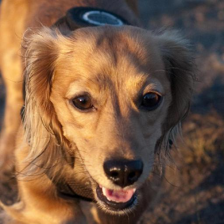
Label: animals